Toronto School of Theology

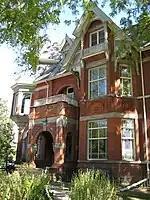
The administrative offices of the Toronto School of Theology

In 1944, the Toronto Graduate School of Theological Studies (TGSTS) was formed to promote collaboration in the Doctor of Theology and Master of Theology programs at Emmanuel, Knox, Trinity, and Wycliffe Colleges. In 1964, the TGSTS was incorporated and this year is considered the official year when the current Toronto School of Theology was established. In 1966, the Graduate Theological Division of St. Michael's College joined TGSTS.